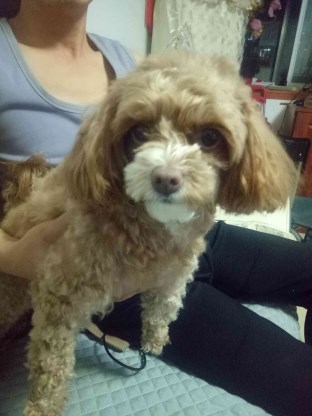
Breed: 7449-n000128-teddy